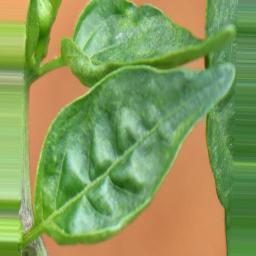
Label: mites_and_trips